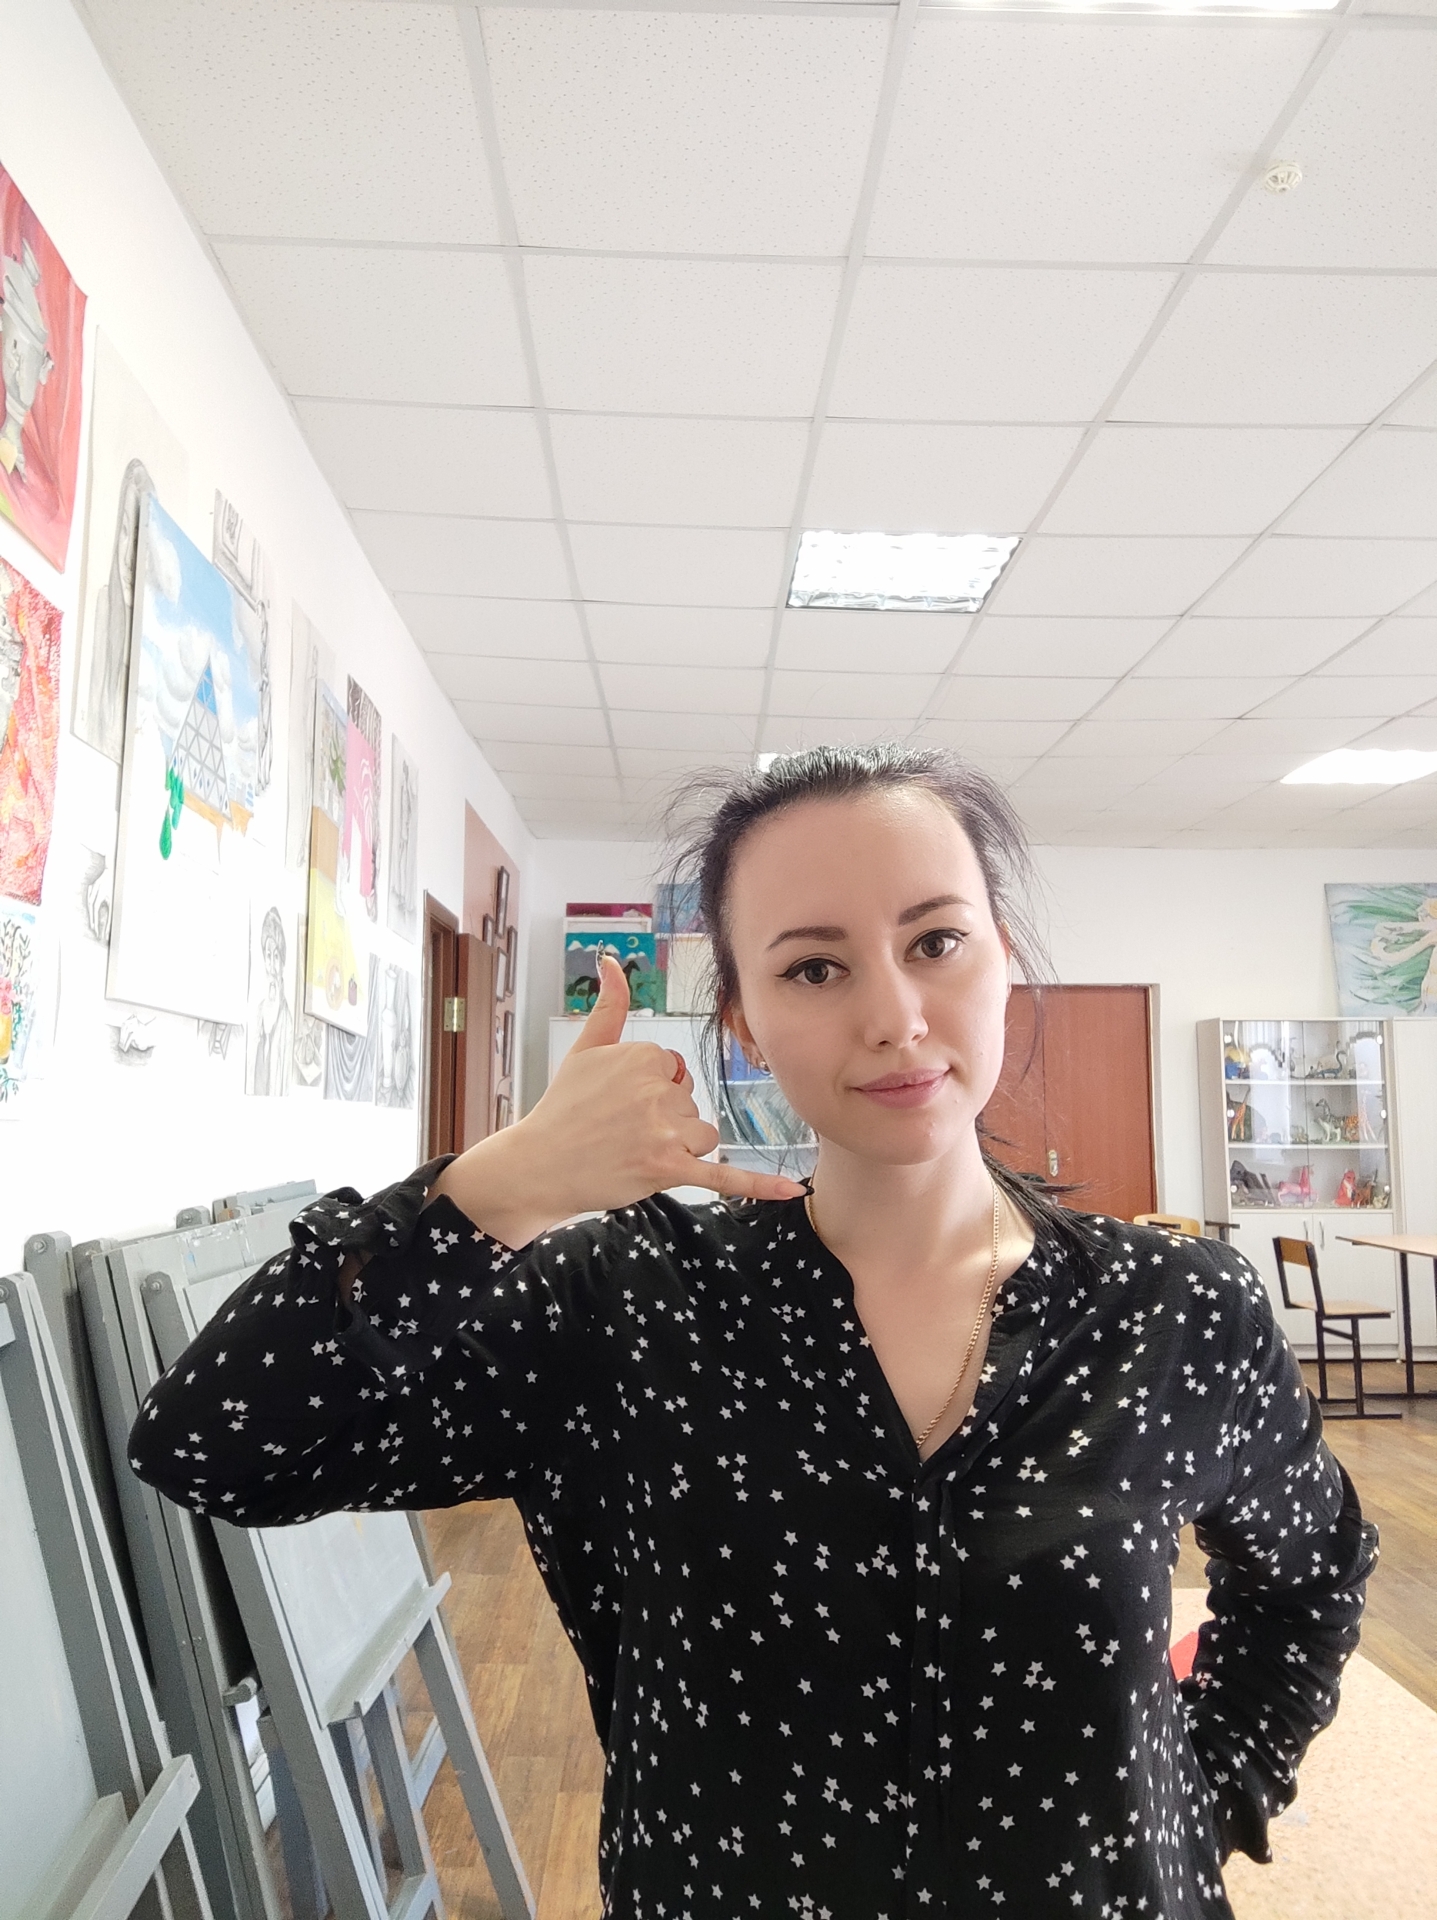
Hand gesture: call